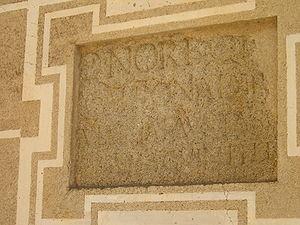
Caius Norbanus Flaccus est un homme politique et un général romain de la fin de la République romaine, consul en 38 av. J.-C.